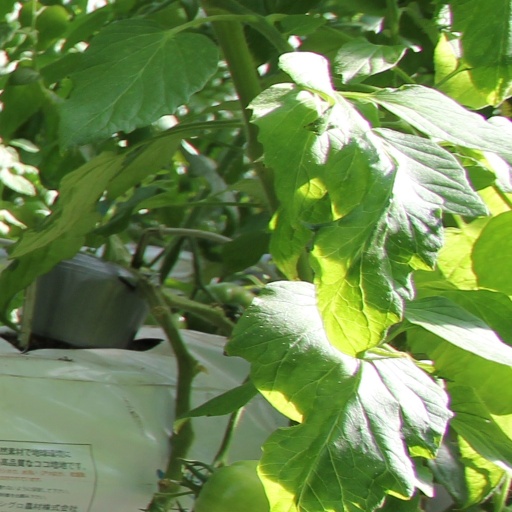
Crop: tomato